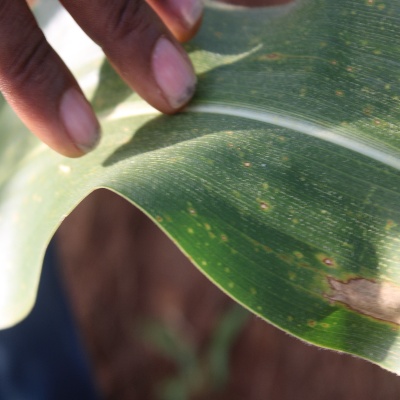
Crop: Maize
Condition: leaf spot